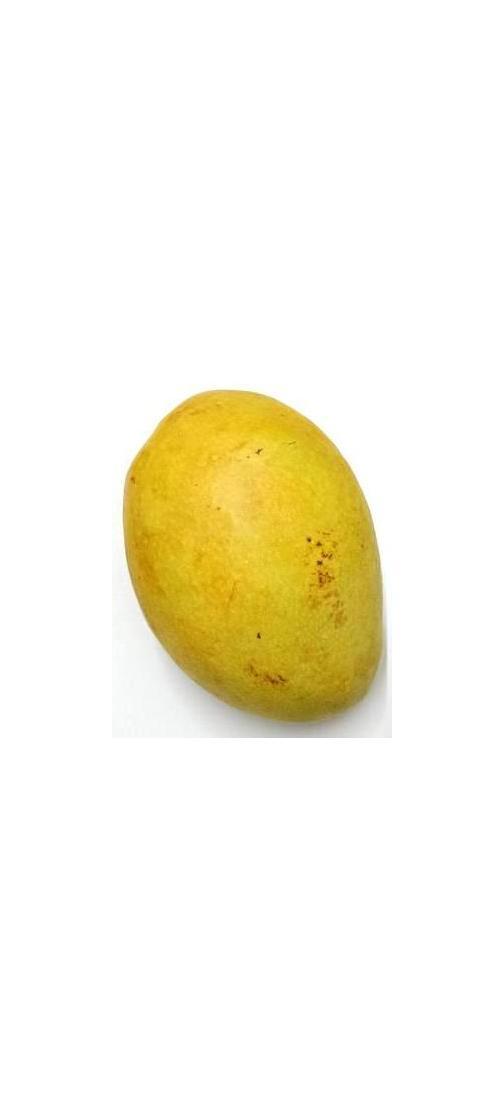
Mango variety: Bari-11